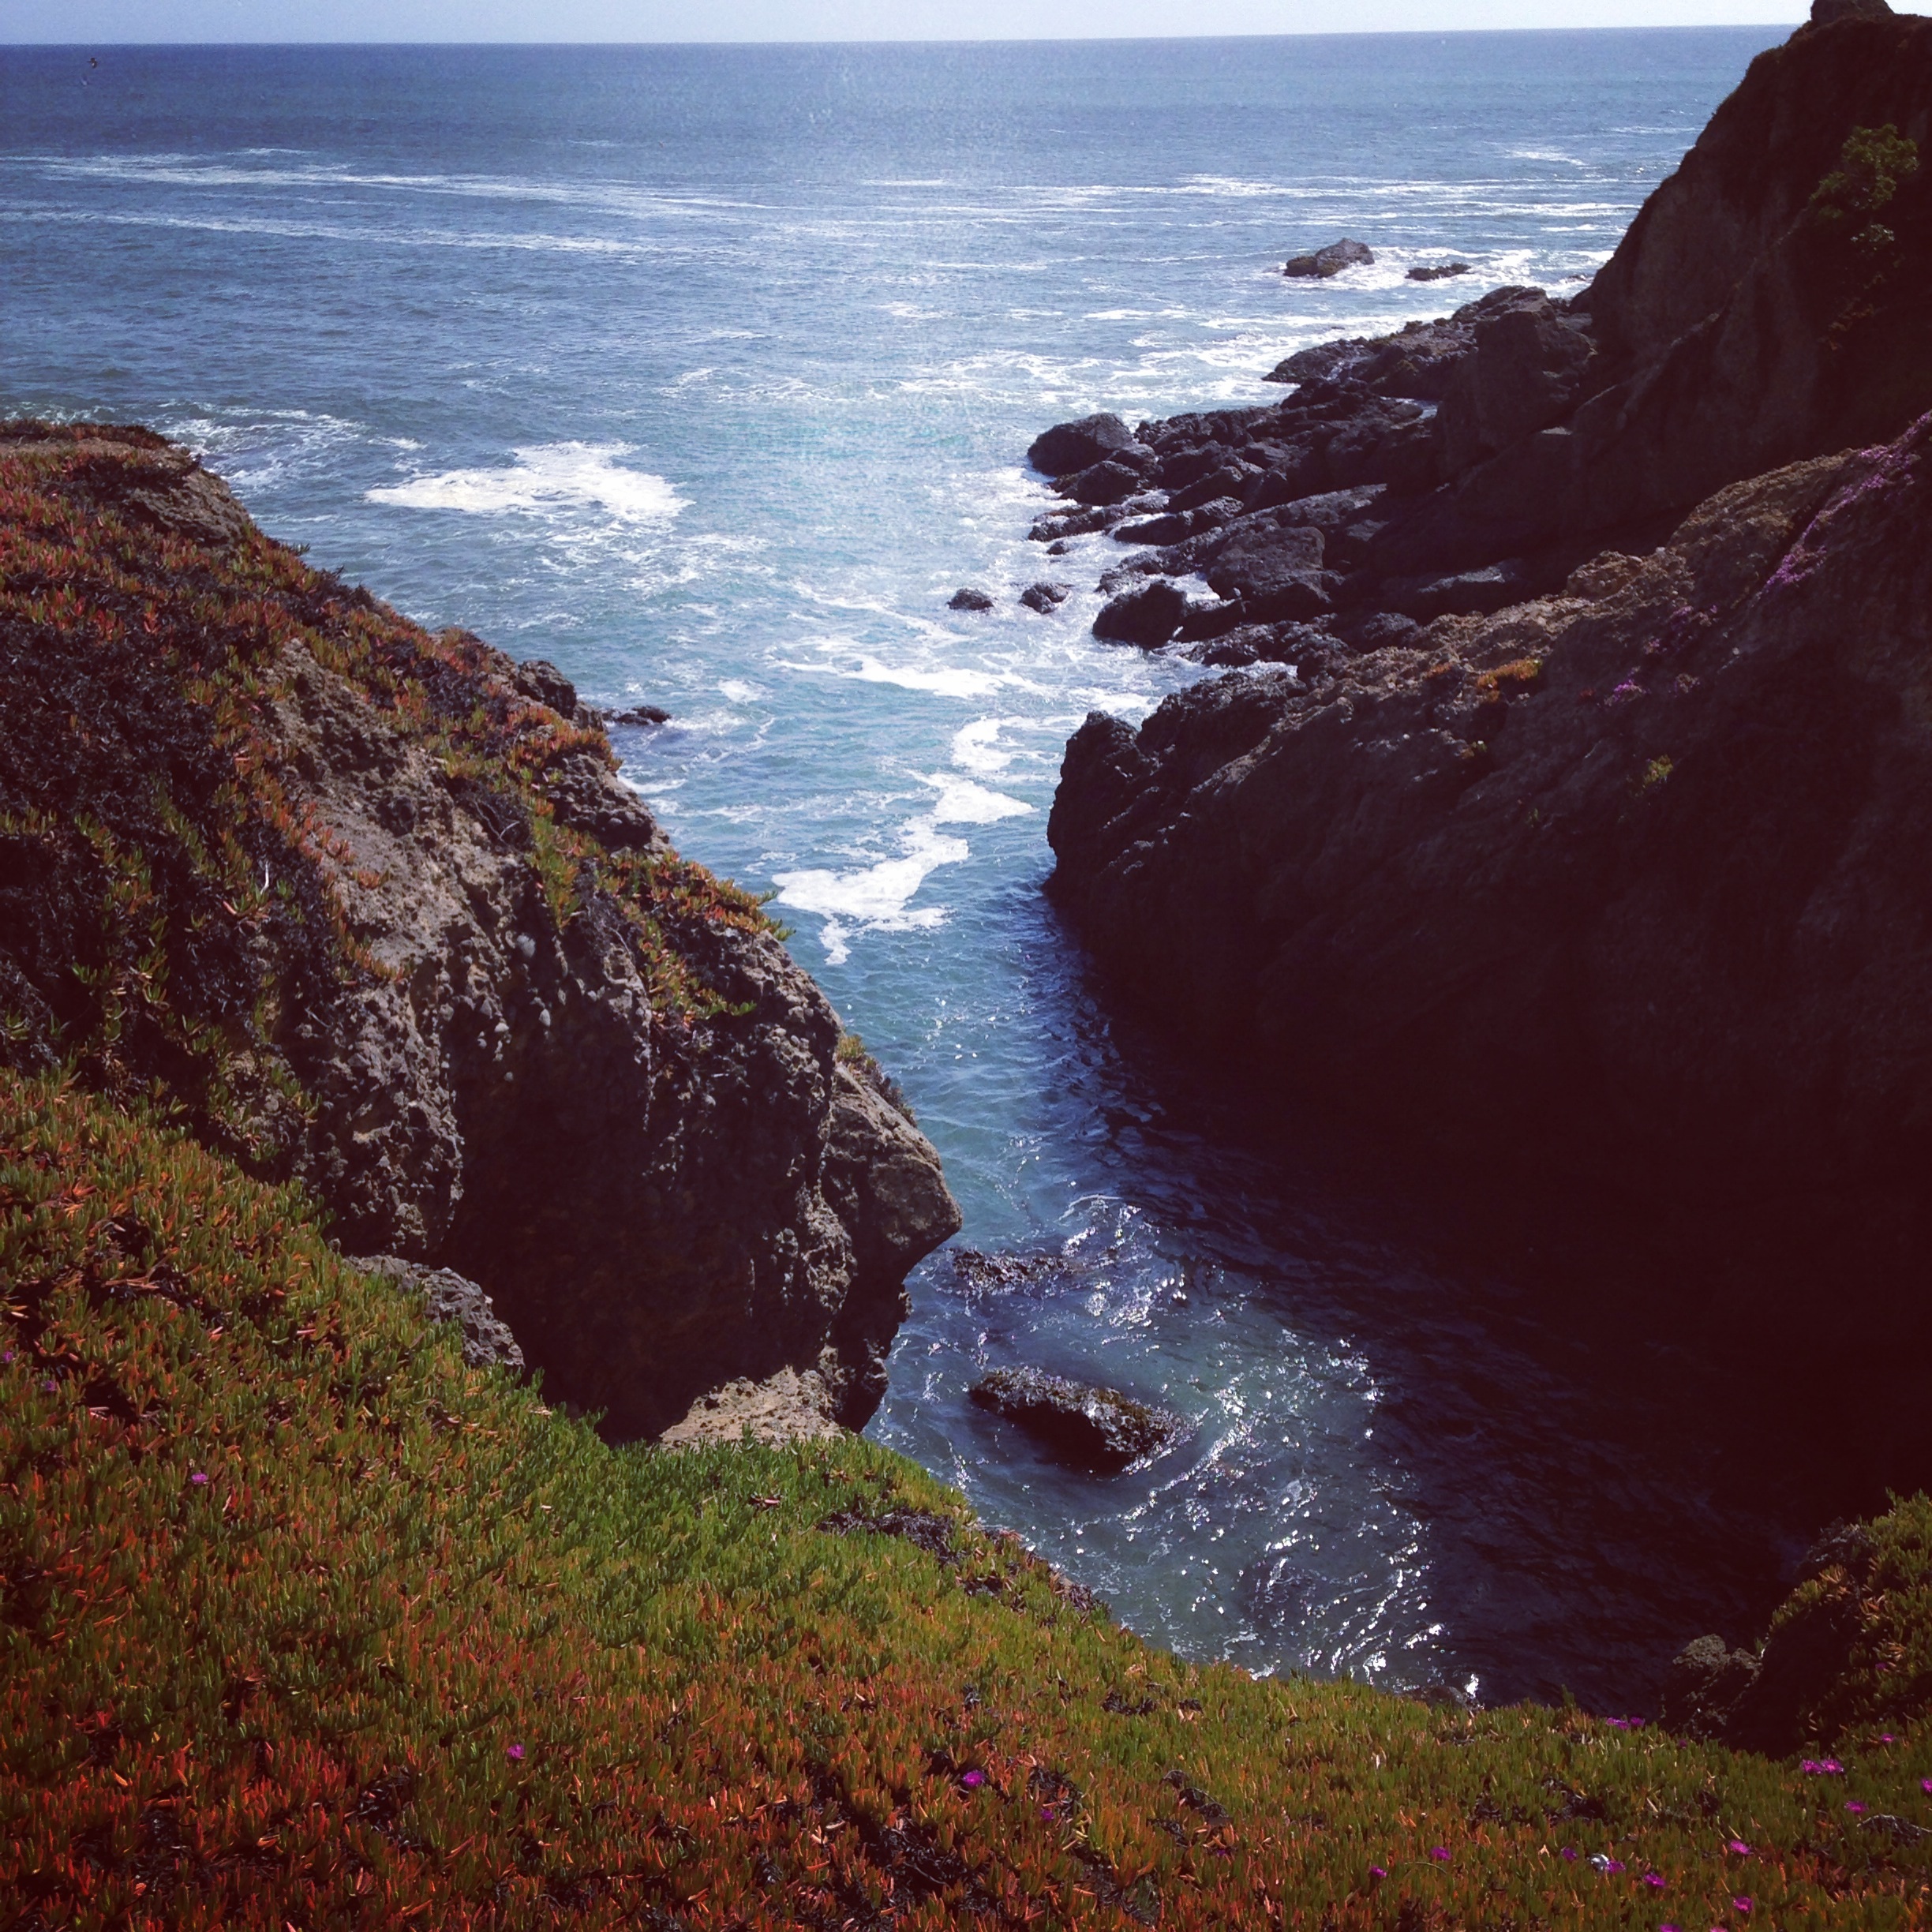
landscape, sea, coast, water, nature, rock, ocean, horizon, mountain, sunrise, sunset, morning, shore, wave, dawn, cliff, dusk, america, bay, blue, fjord, terrain, california, body of water, pacific, rocky coast, cape, landform, geographical feature